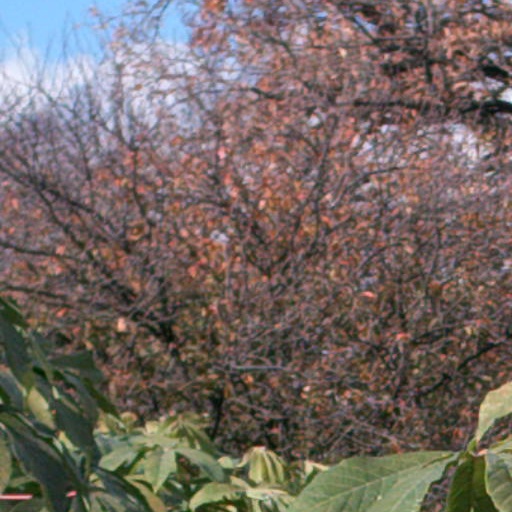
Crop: cassava